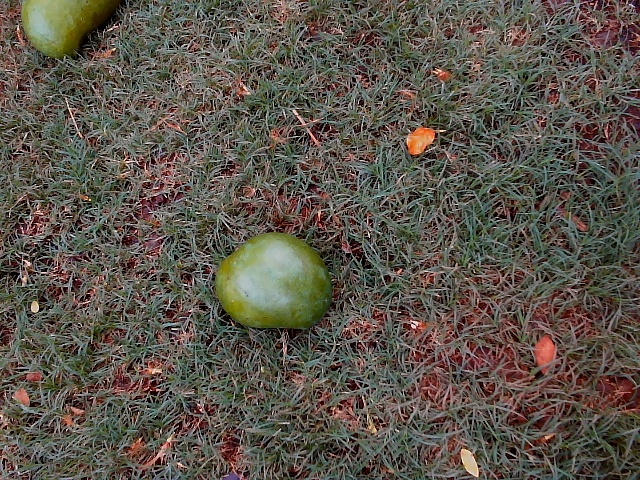
Label: Raw_Mango